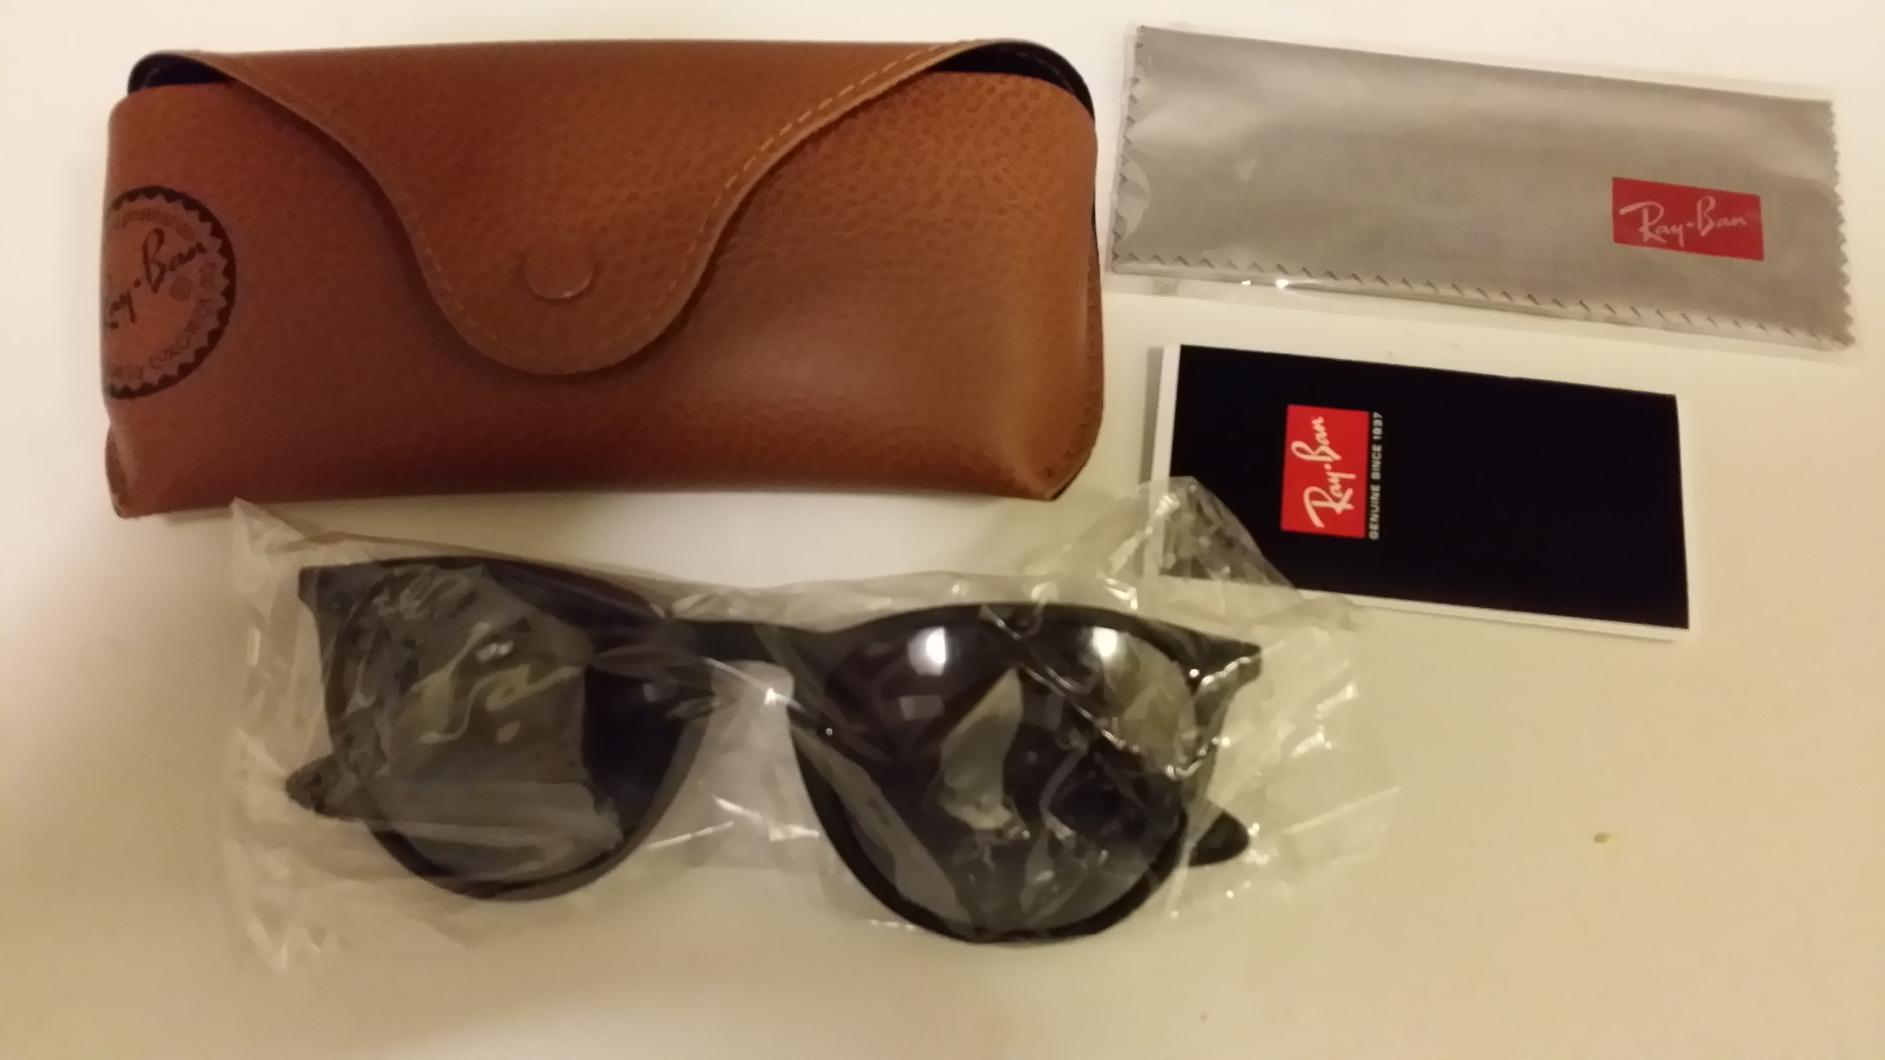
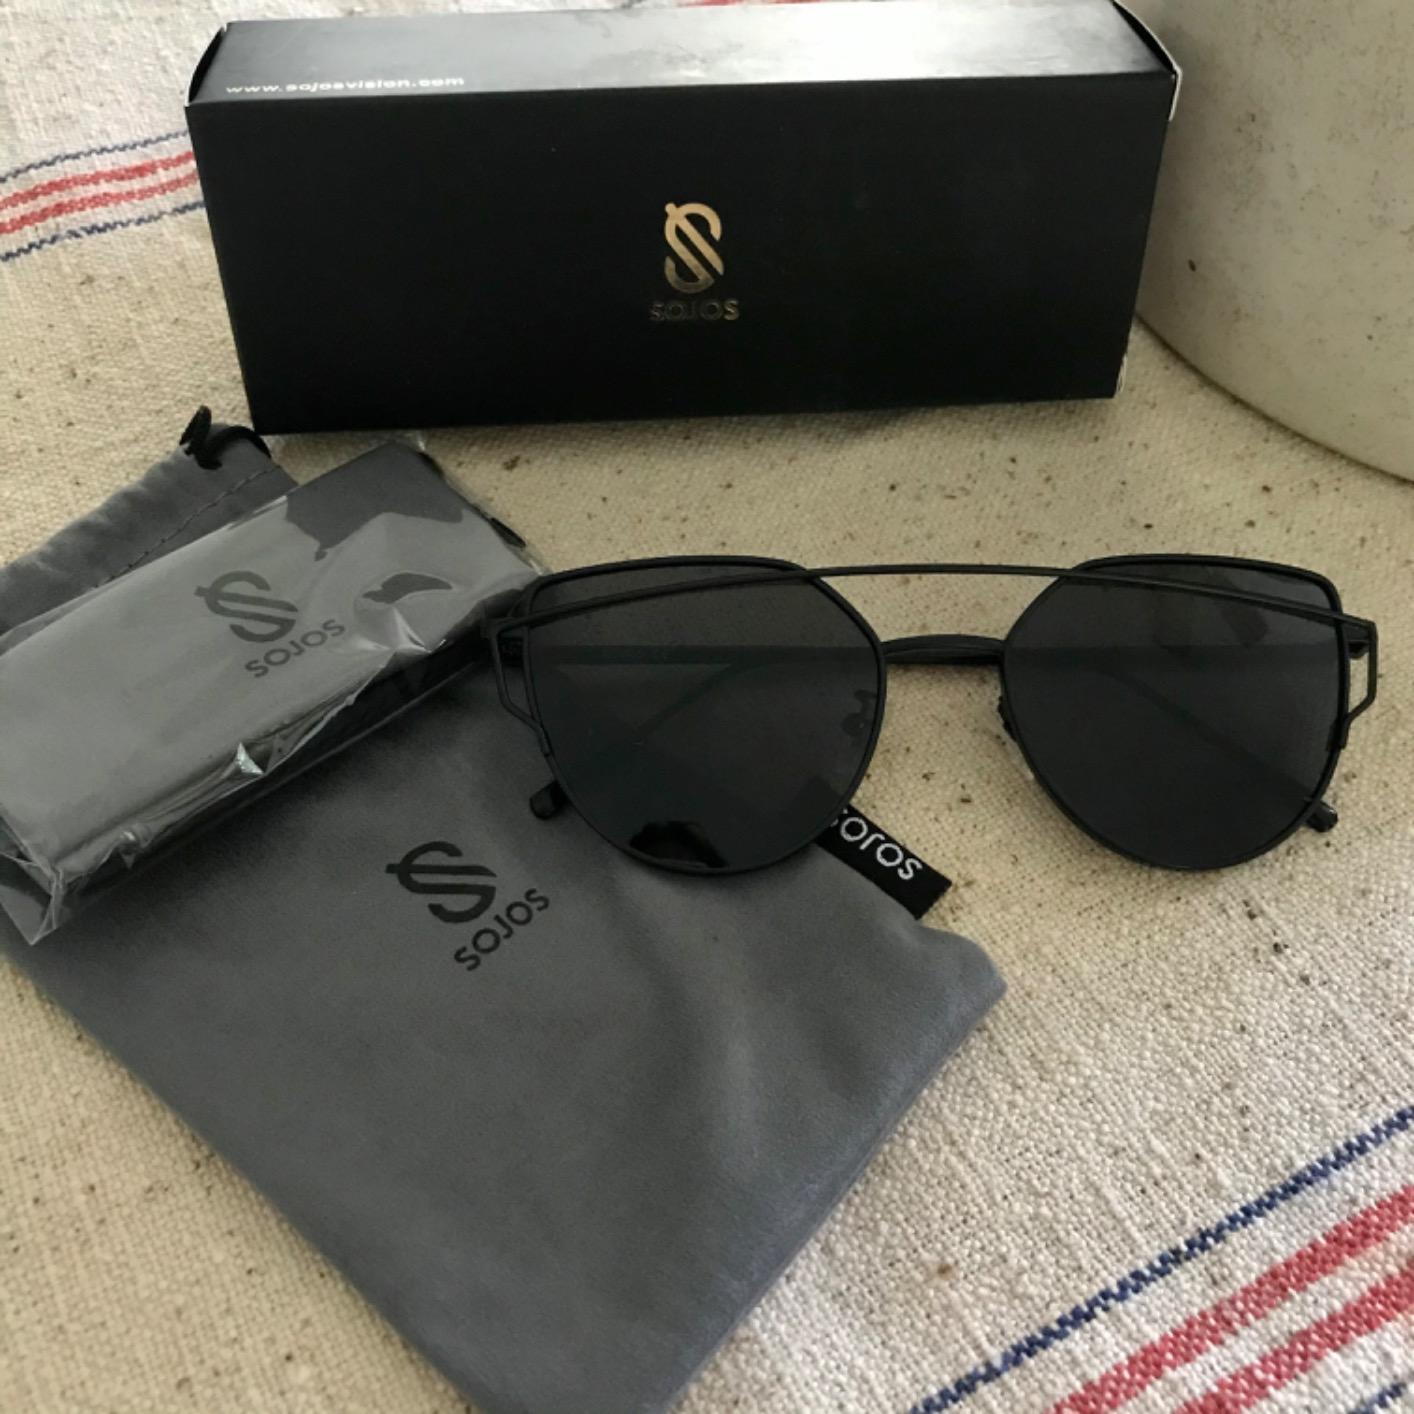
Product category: accessories_sunglasses
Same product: no